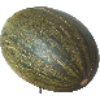
Label: Melon Piel de Sapo 1